Josef Josephi

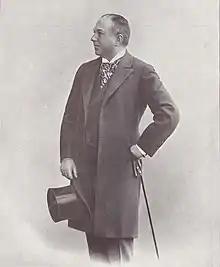
Josef Josephi, 1901

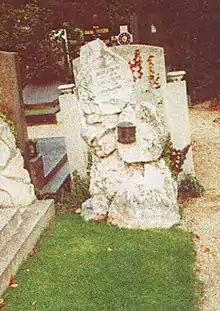
Grave of Josef Josephi

Josef Ichhäuser (1852–1920), known by the stage name Josef Josephi (also spelled Joseffy), was an Austrian Empire-born singer (tenor-baritone) and actor.